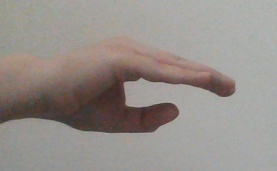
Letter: jeem